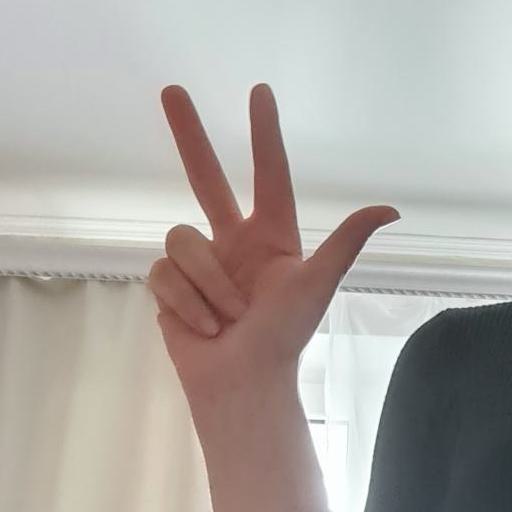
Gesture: three2